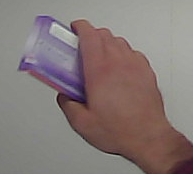
Product: milka_chocolate